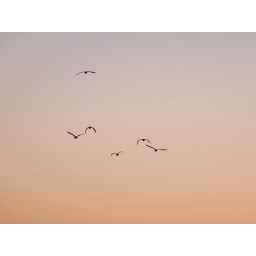
flying flock in the dawn sky